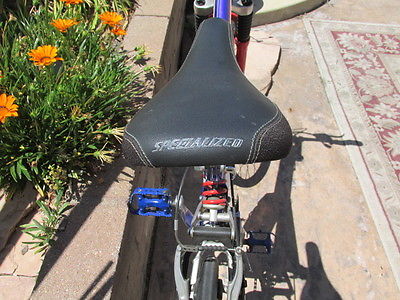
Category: bicycle